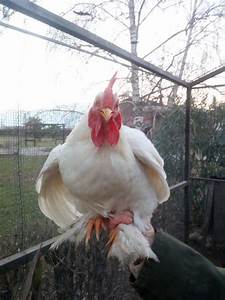
Label: chicken